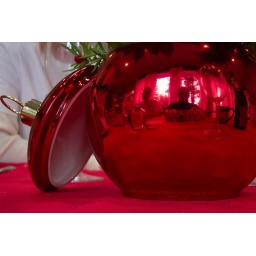
Holiday self-portrait in red table ornament